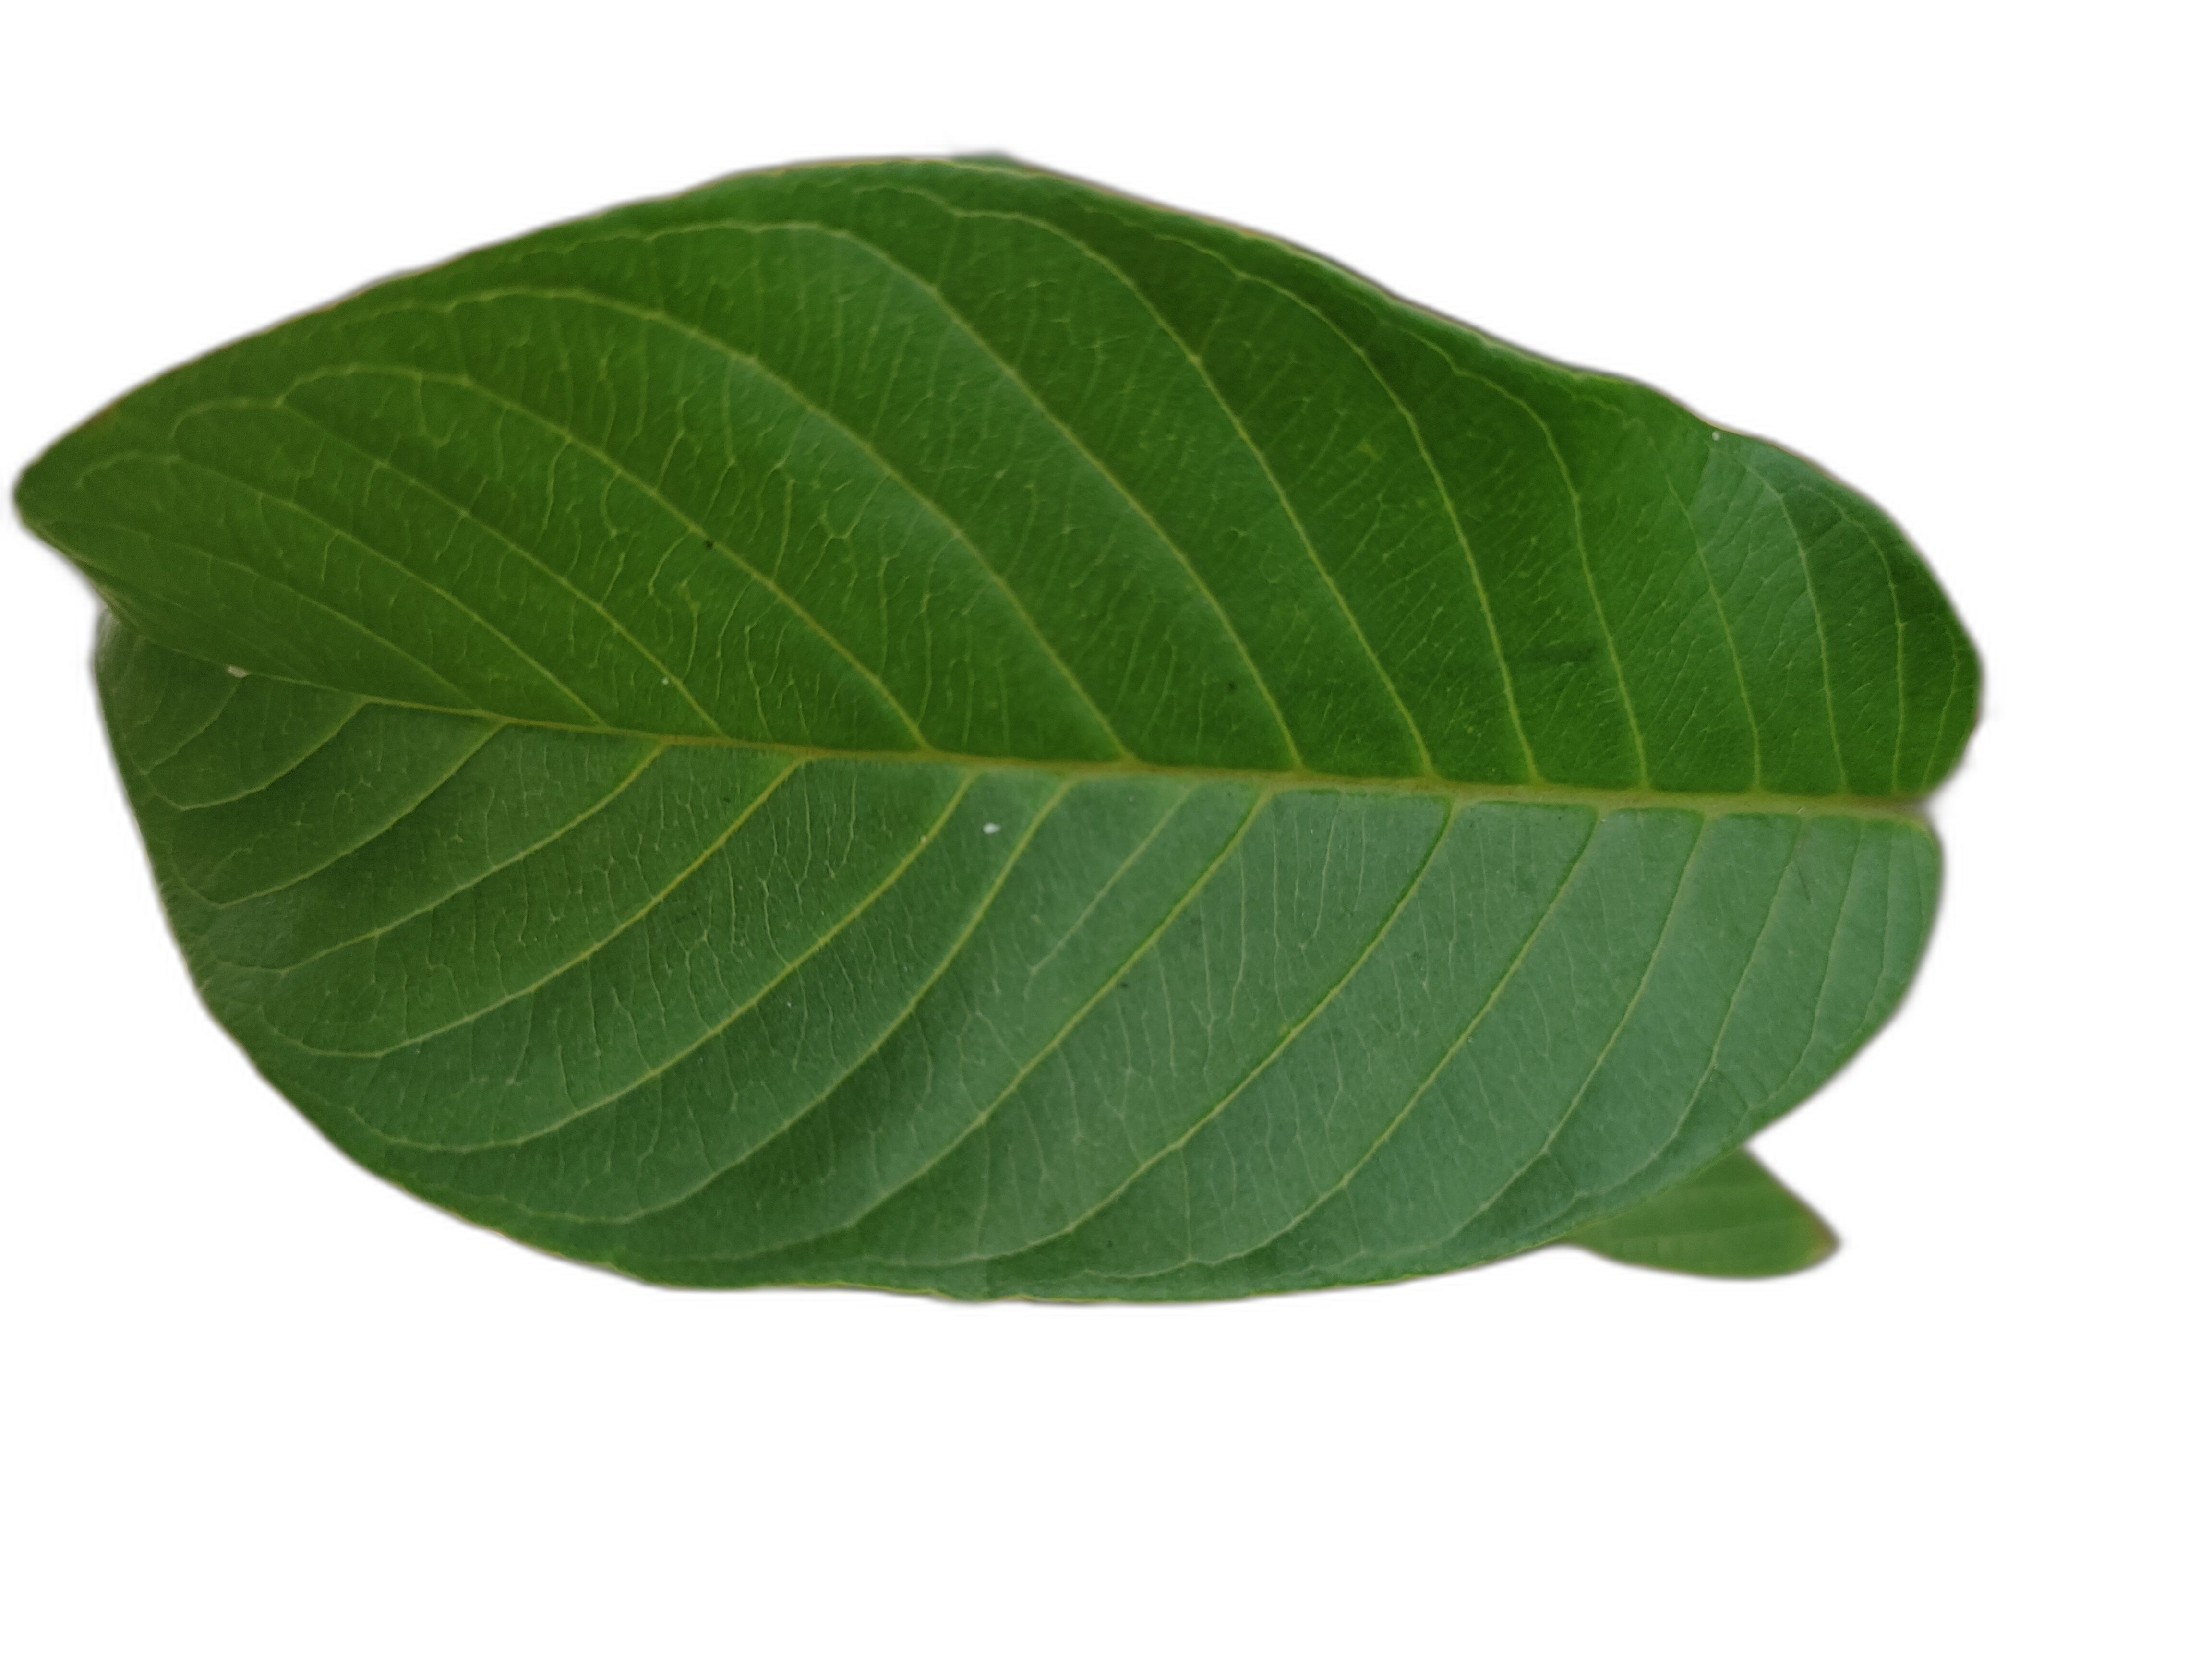
Plant part: leaf
Disease: Healthy